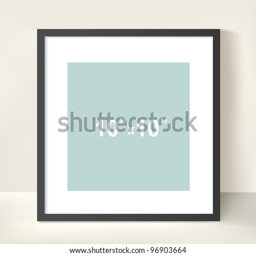
picture frame for a presentation of photos or illustrations